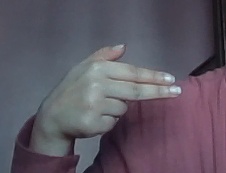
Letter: ghain